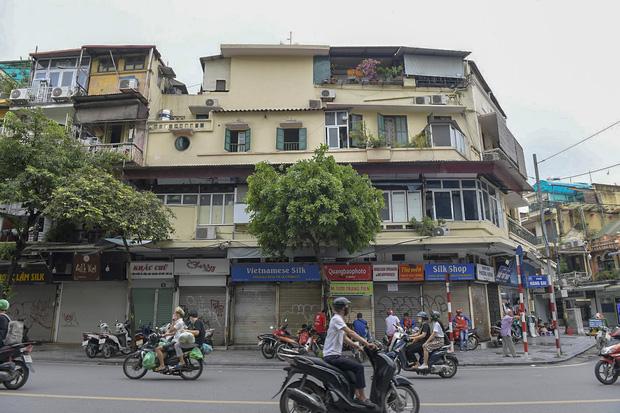
đây là hình ảnh xuất hiện ở trên một con đường